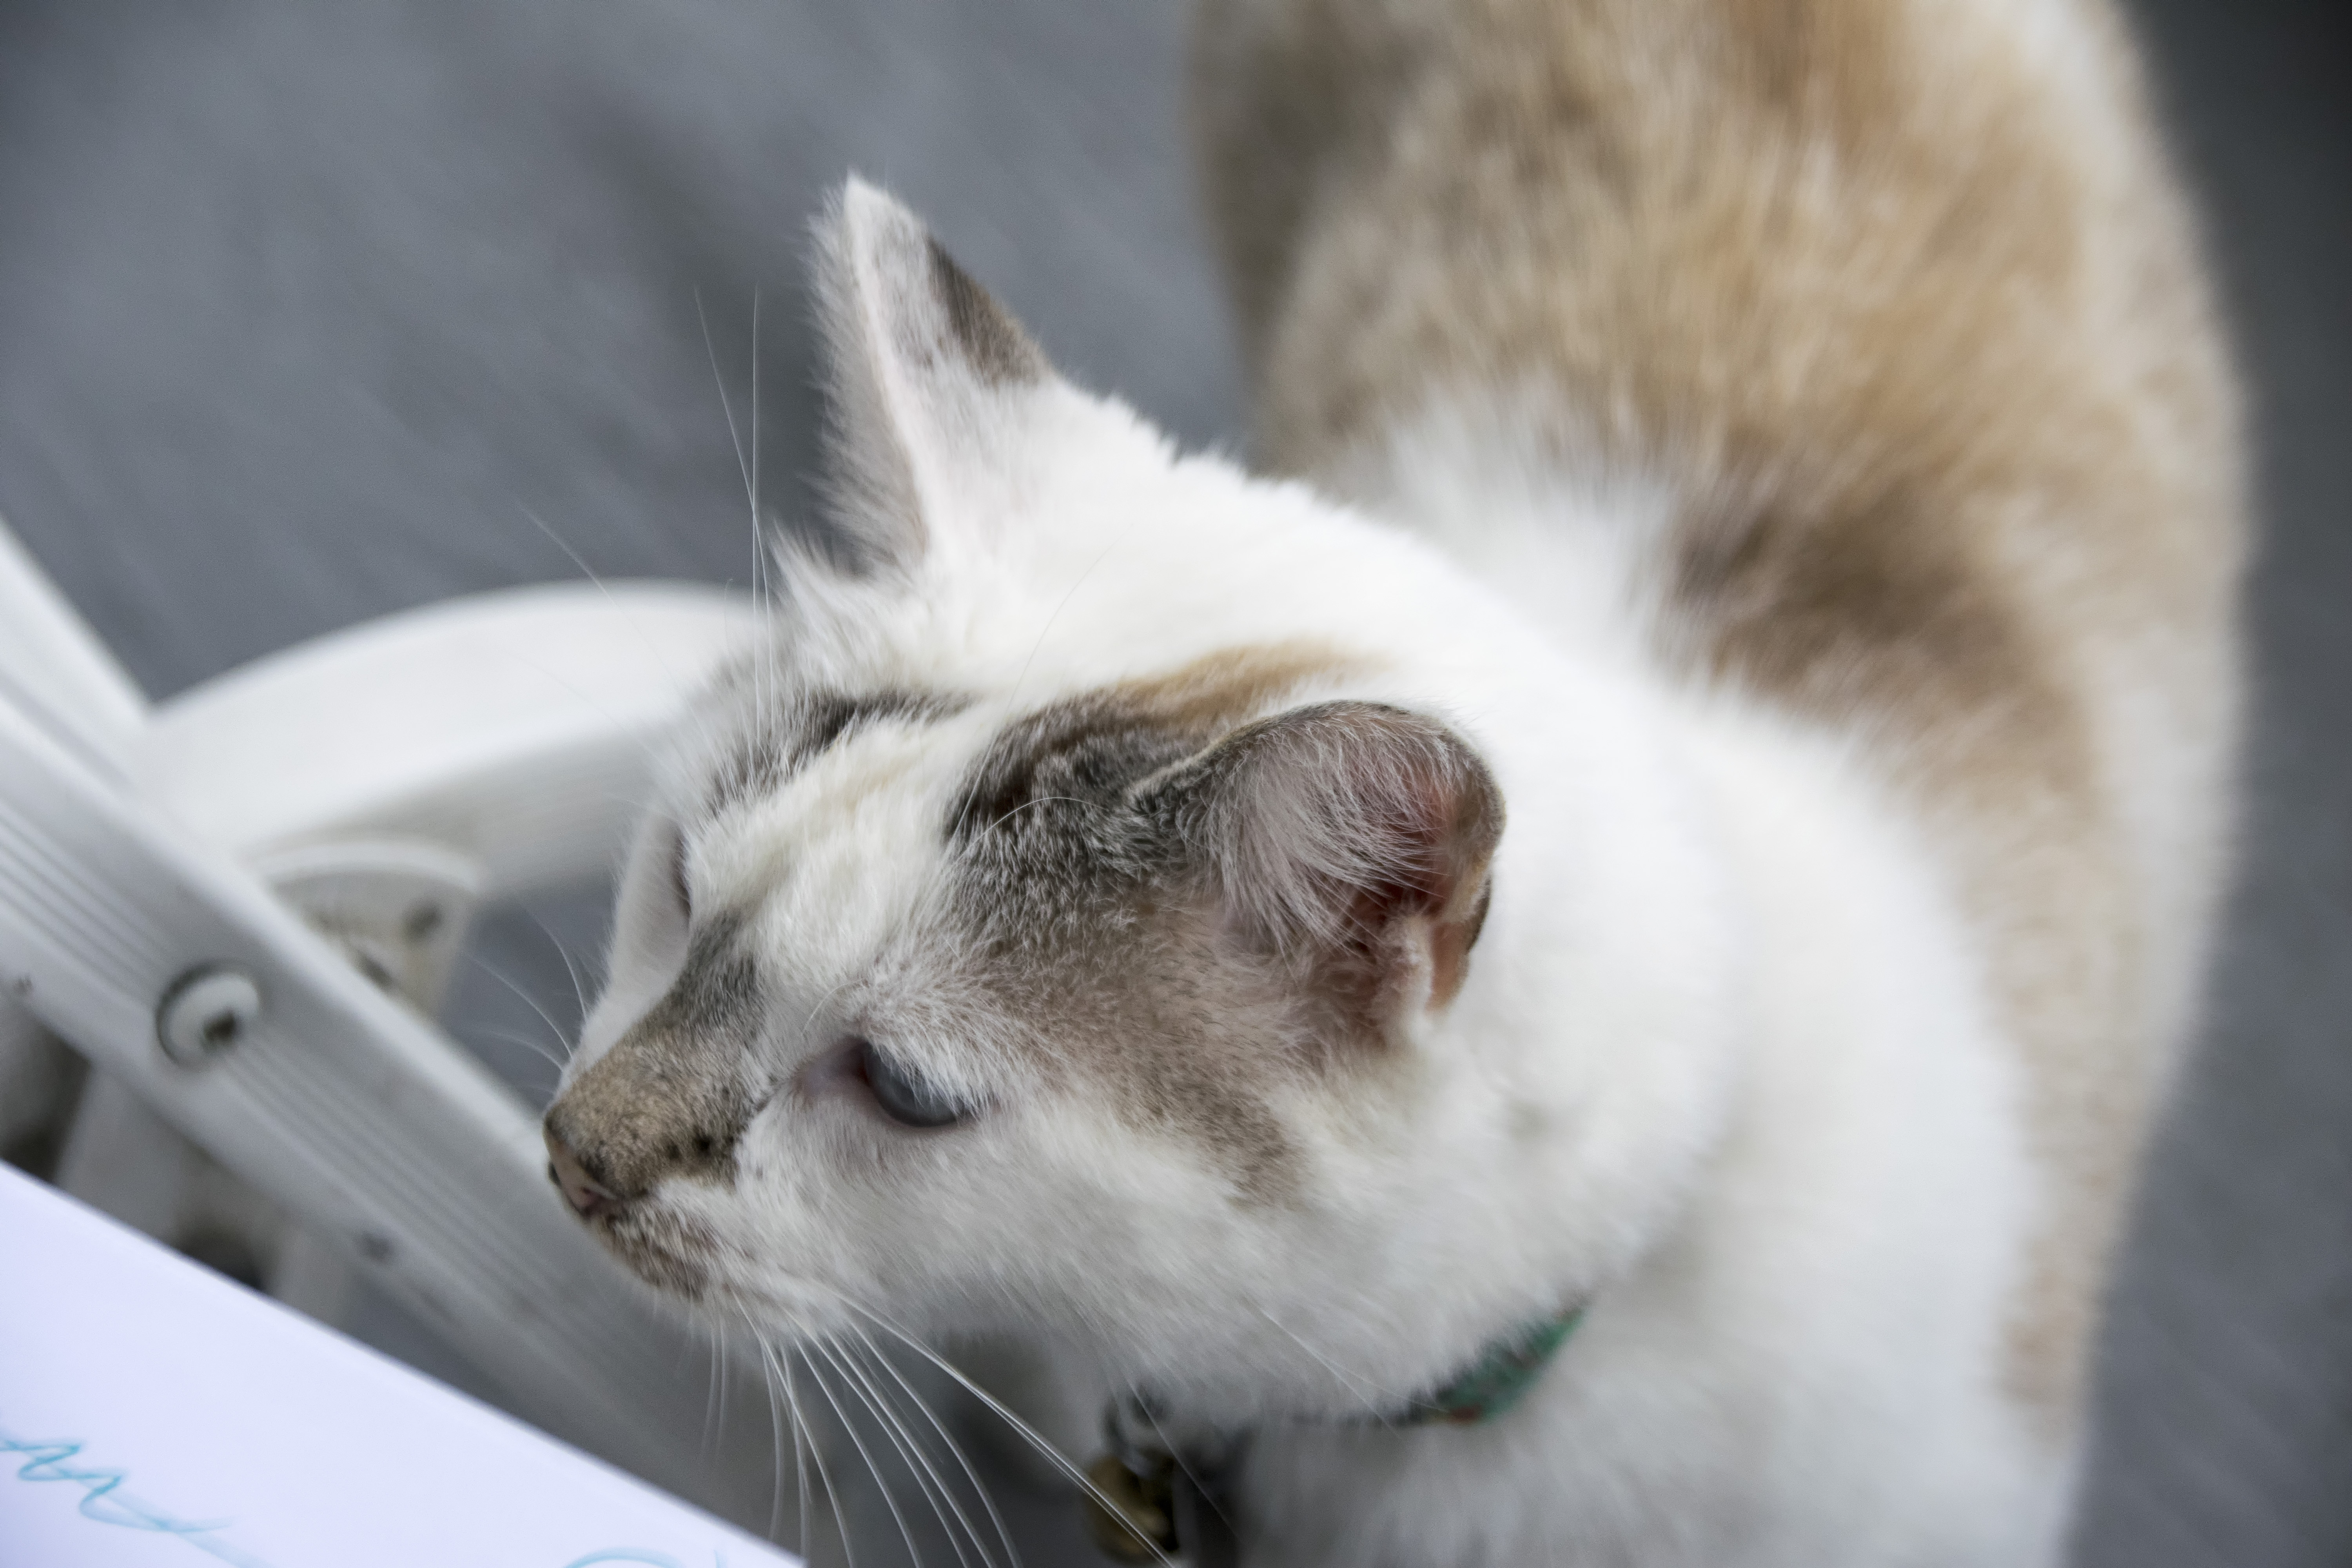
white, kitten, cat, mammal, close up, nose, whiskers, canada, skin, vertebrate, chat, quebec, sherbrooke, small to medium sized cats, cat like mammal